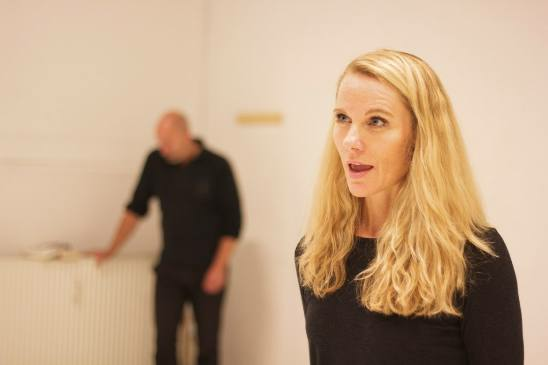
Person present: Yes